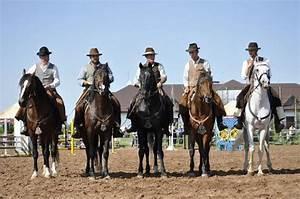
horse